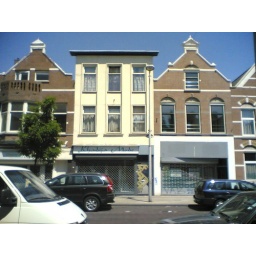
a trip down memorylane... I used to rent the first floor in this building (the white one)